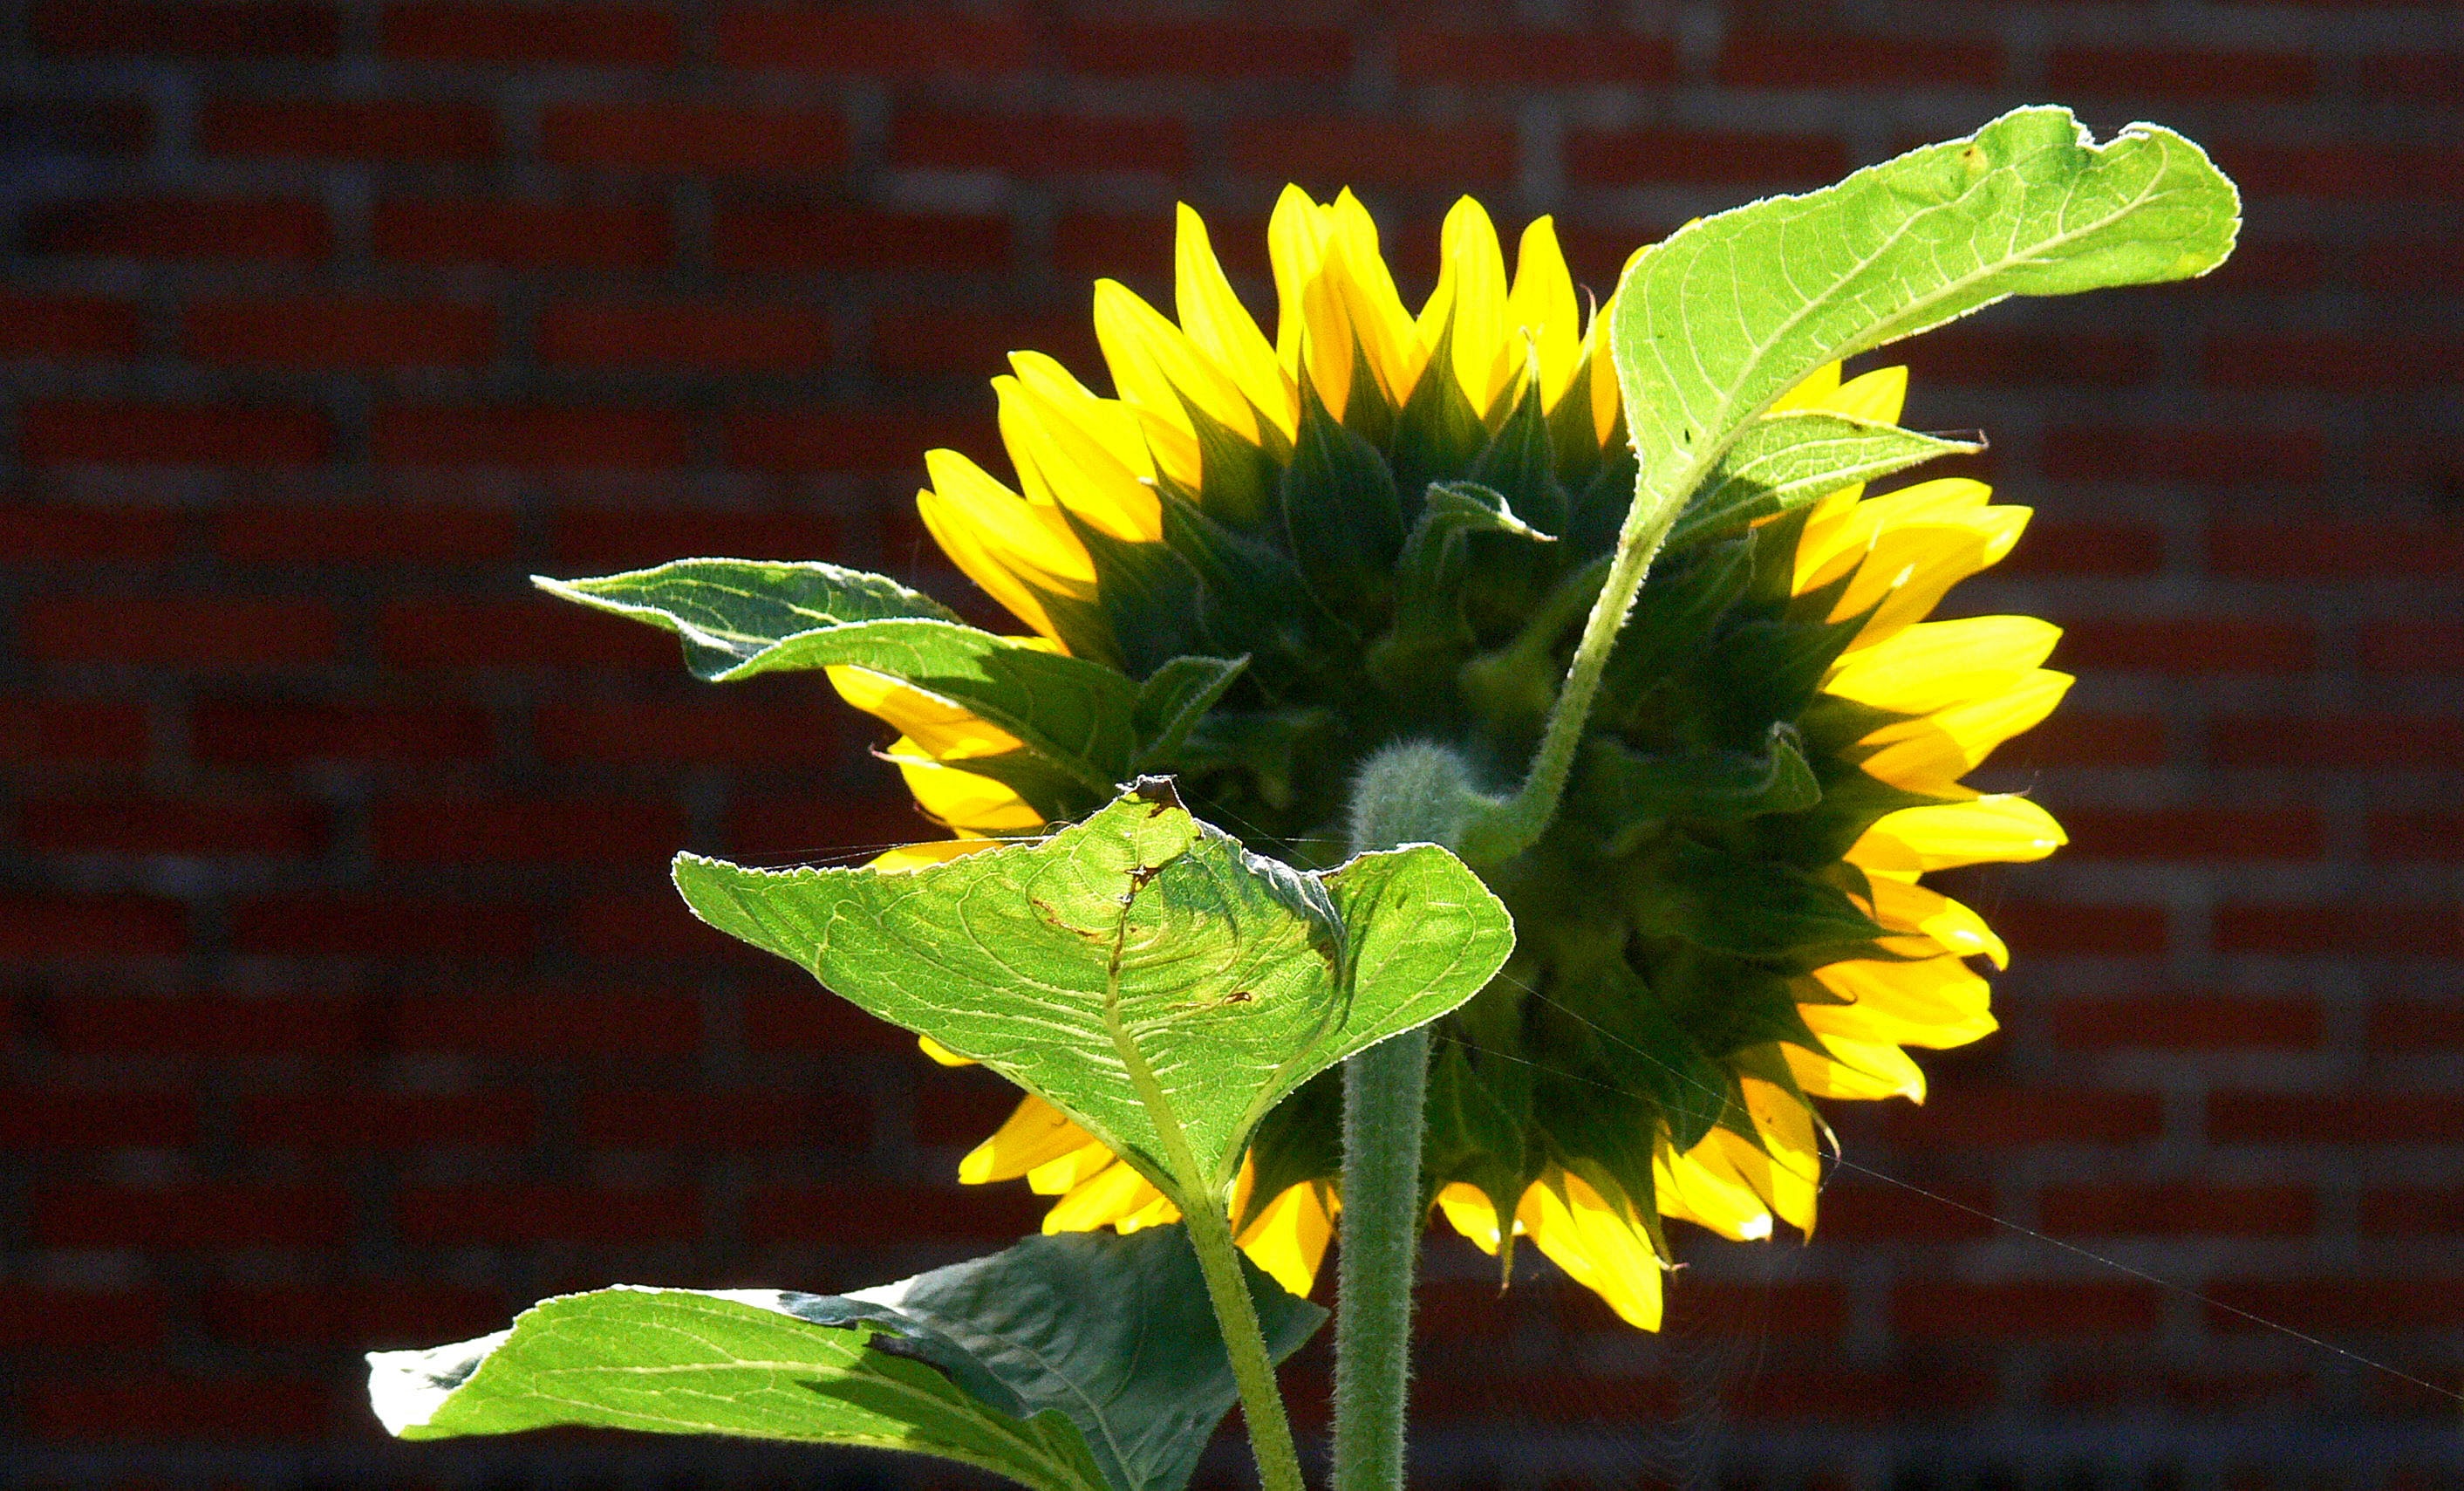
plant, leaf, flower, foliage, botany, yellow, flora, sunflower, wildflower, corona, translucent, back, petals, sun flower, tournesol, back light, macro photography, flowering plant, daisy family, annual plant, plant stem, land plant